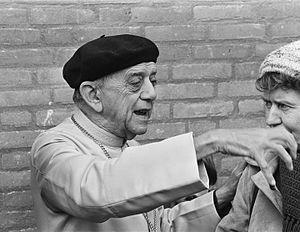
Hélder Pessoa Câmara, ou plus couramment, Hélder Câmara, né le 7 février 1909 à Fortaleza au Brésil et mort le 27 août 1999 à Recife, est un évêque catholique brésilien, archevêque d'Olinda et Recife de 1964 à 1985, qui est connu pour sa lutte contre la pauvreté dans son diocèse et dans le monde.